Economic liberalisation in Pakistan

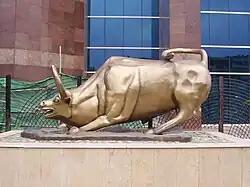
The golden bull of the PSX symbolises the success of the economic liberalisation in Pakistan.

Pakistan began a period of economic liberalisation in the 1990s to promote and accelerate economic independence, development, and GDP growth.